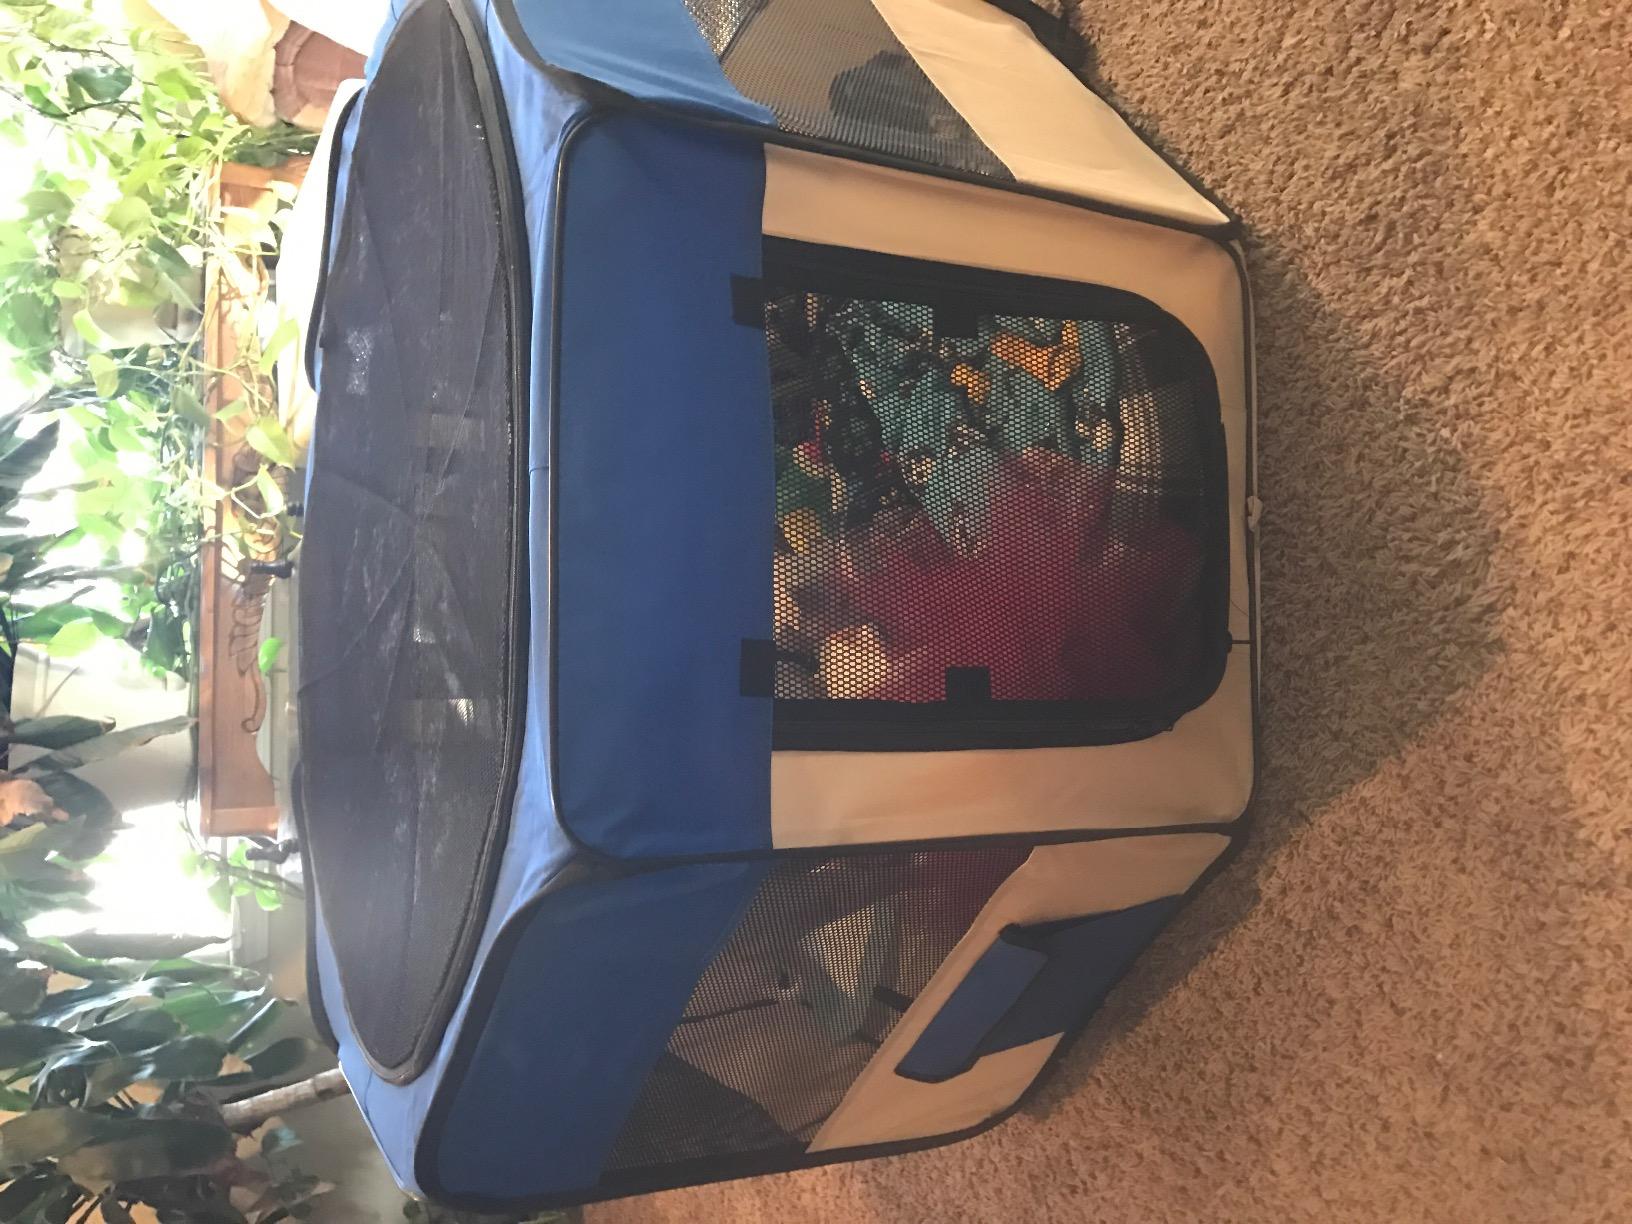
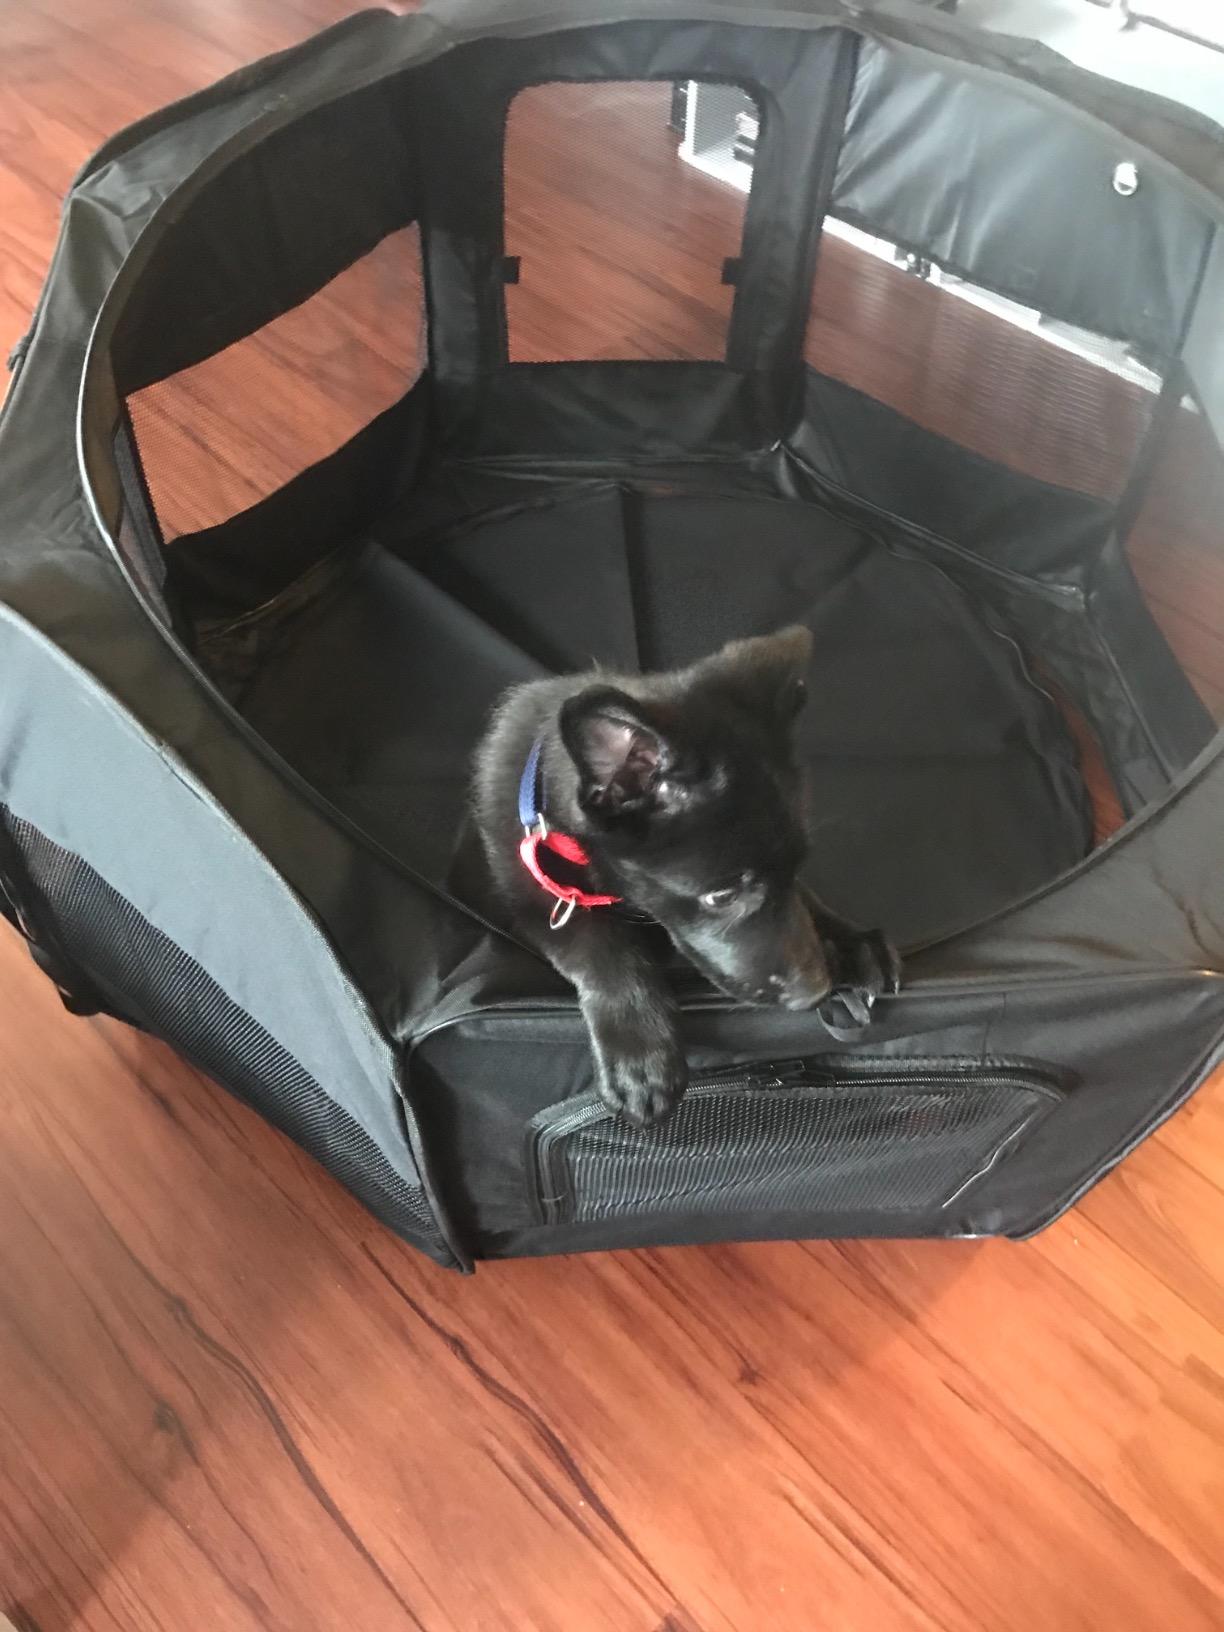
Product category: items_kennel
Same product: no